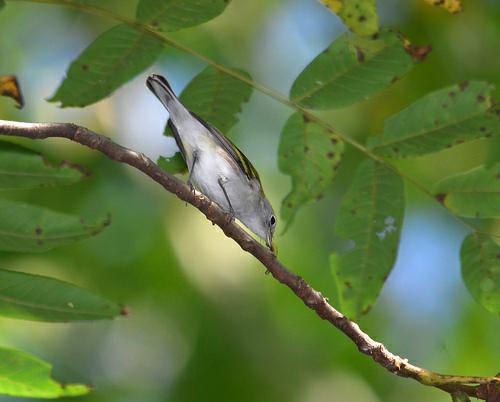
A photo of a chestnut sided warbler